Electrical injury

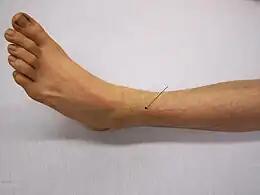
Lightning injury caused by a nearby lightning strike. The slight branching redness (sometimes called a Lichtenberg figure) travelling up the leg was caused by the effects of current.

An electrical injury (electric injury) or electrical shock (electric shock) is damage sustained to the skin or internal organs on direct contact with an electric current.